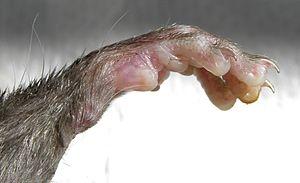
Main de Rat noir (Rattus rattus).